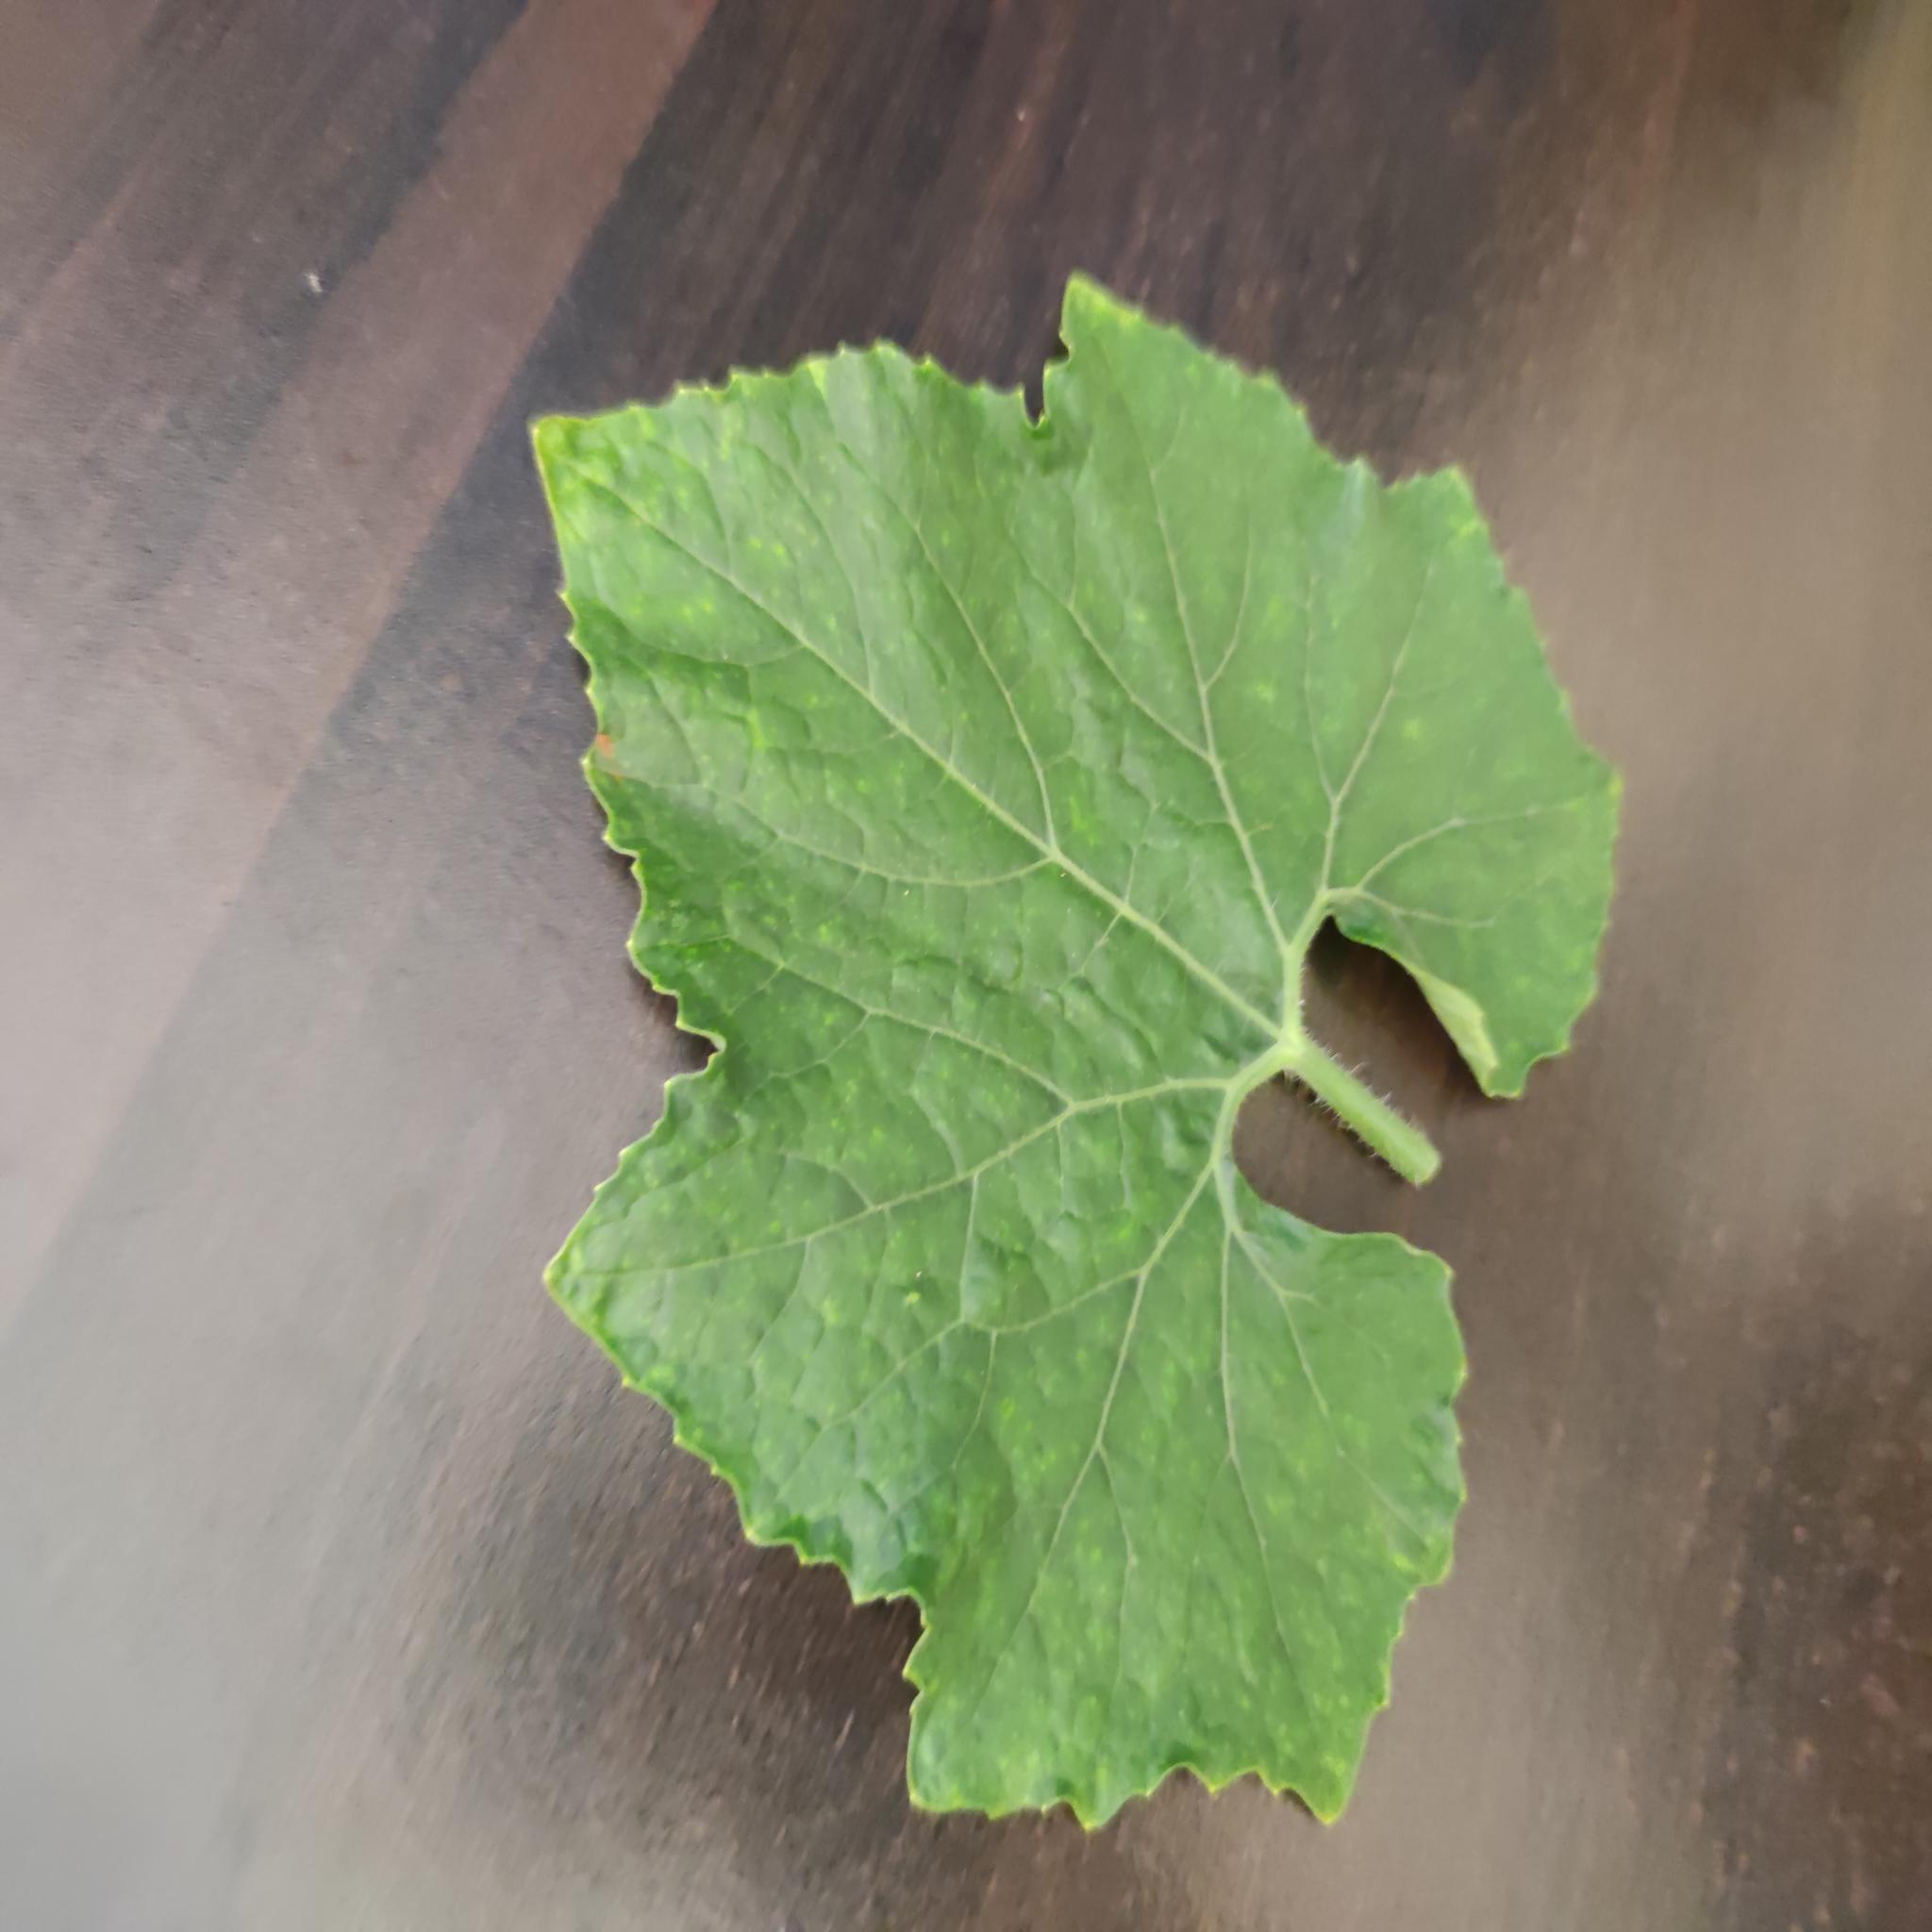
Label: Healthy